List of lieutenant generals in the United States Army before 1960

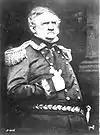
Winfield Scott

In 1855 Congress rewarded the Mexican War service of Major General Winfield Scott by authorizing his promotion to brevet lieutenant general, to rank from March 29, 1847, the date of the Mexican surrender at the Siege of Veracruz. As a lieutenant general only by brevet, Scott remained in the permanent grade of major general but was entitled to be paid as a lieutenant general from the date of his brevet commission, resulting in a public tussle with Secretary of War Jefferson Davis over the amount of backpay Scott was owed. Congress resolved all issues in Scott's favor once Davis left office in 1857, and allowed Scott to retire at full pay in 1861.